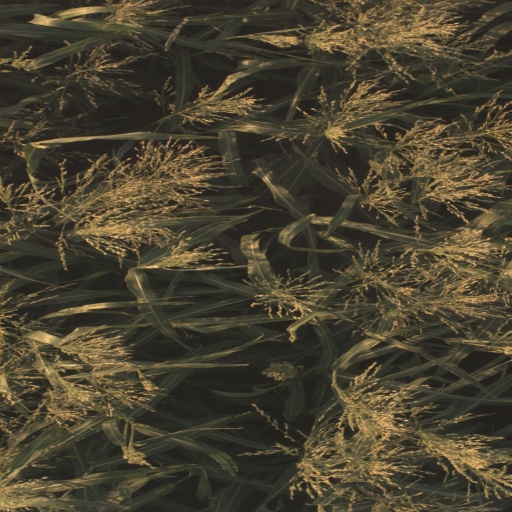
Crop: sorghum